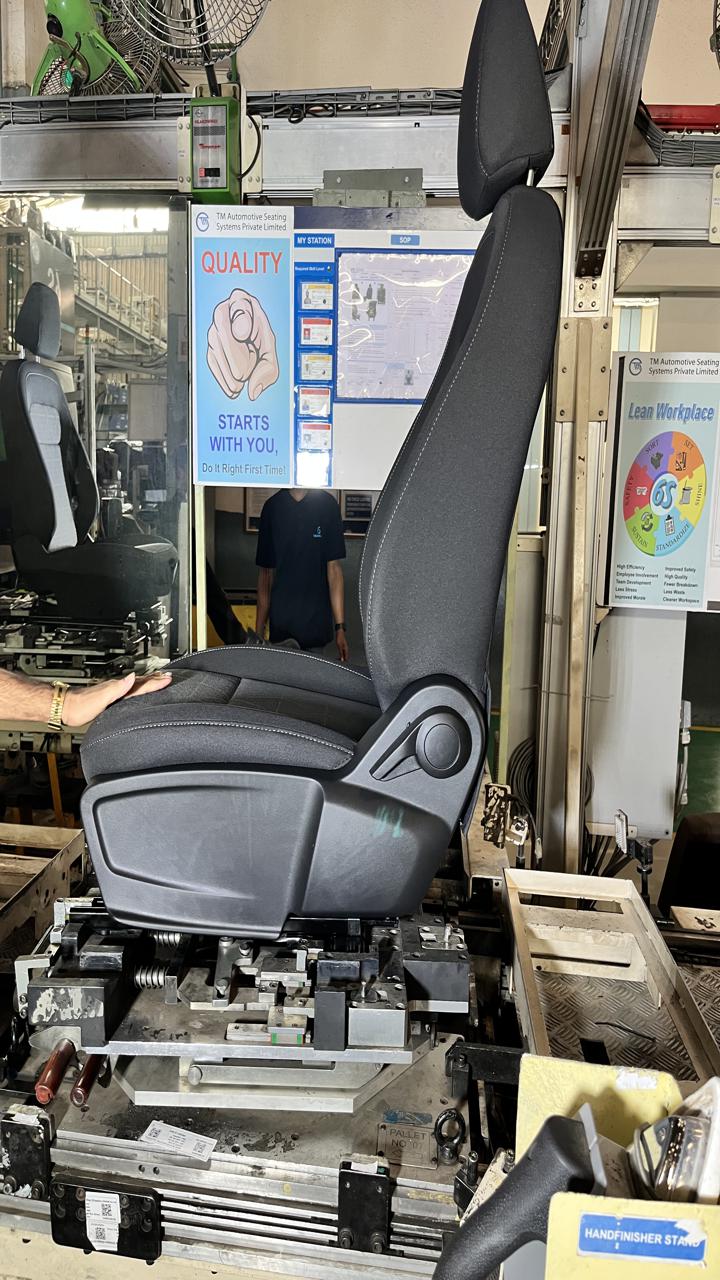
Label: Knob